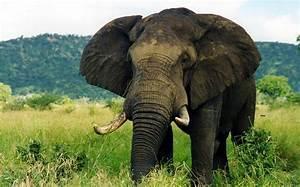
elephant